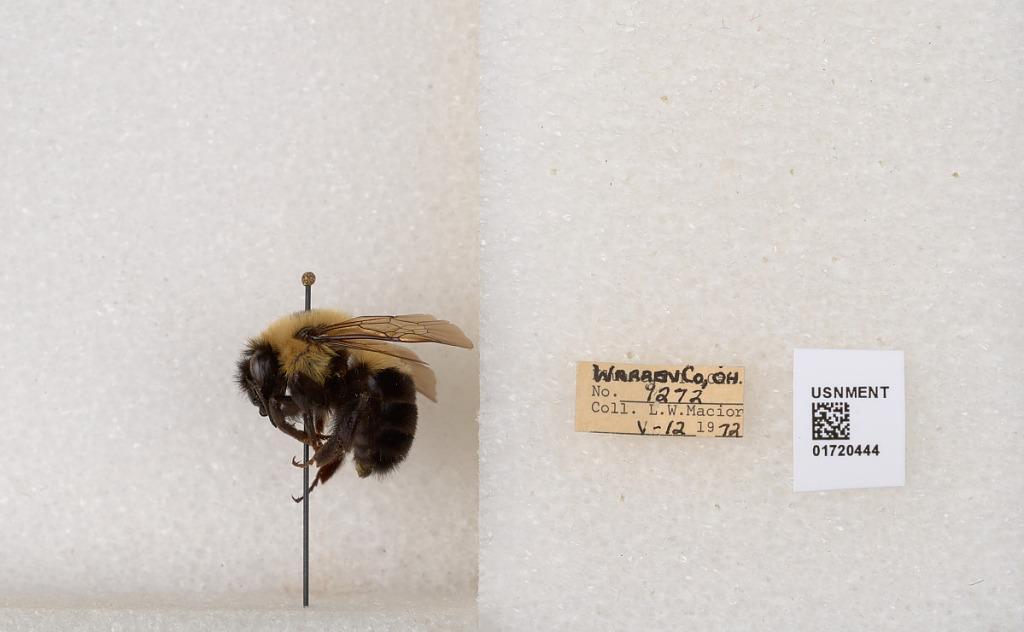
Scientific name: Bombus bimaculatus Cresson
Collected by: L. Macior
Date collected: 1972-5-12
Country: United States
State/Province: Ohio
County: Warren
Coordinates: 39.4276, -84.1668